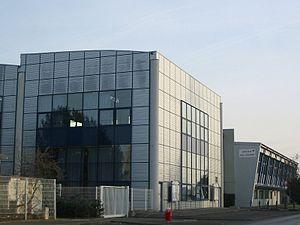
Gymnase Jean Gounot à Brunoy (Essonne).
Jean Gounot est un gymnaste français et médaillé olympique.
Brunoy est une commune française située à vingt et un kilomètres au sud-est de Paris dans le département de l’Essonne en région Île-de-France; elle se trouve dans la région historique de la Brie française. C’est le siège de la communauté d'agglomération du Val d'Yerres et du doyenné de Brunoy-Val d’Yerres. La commune est partagée entre les cantons d'Épinay-sous-Sénart et d'Yerres.